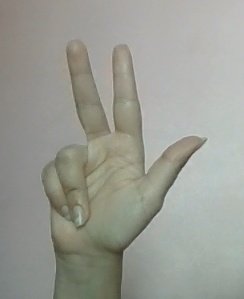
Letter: al